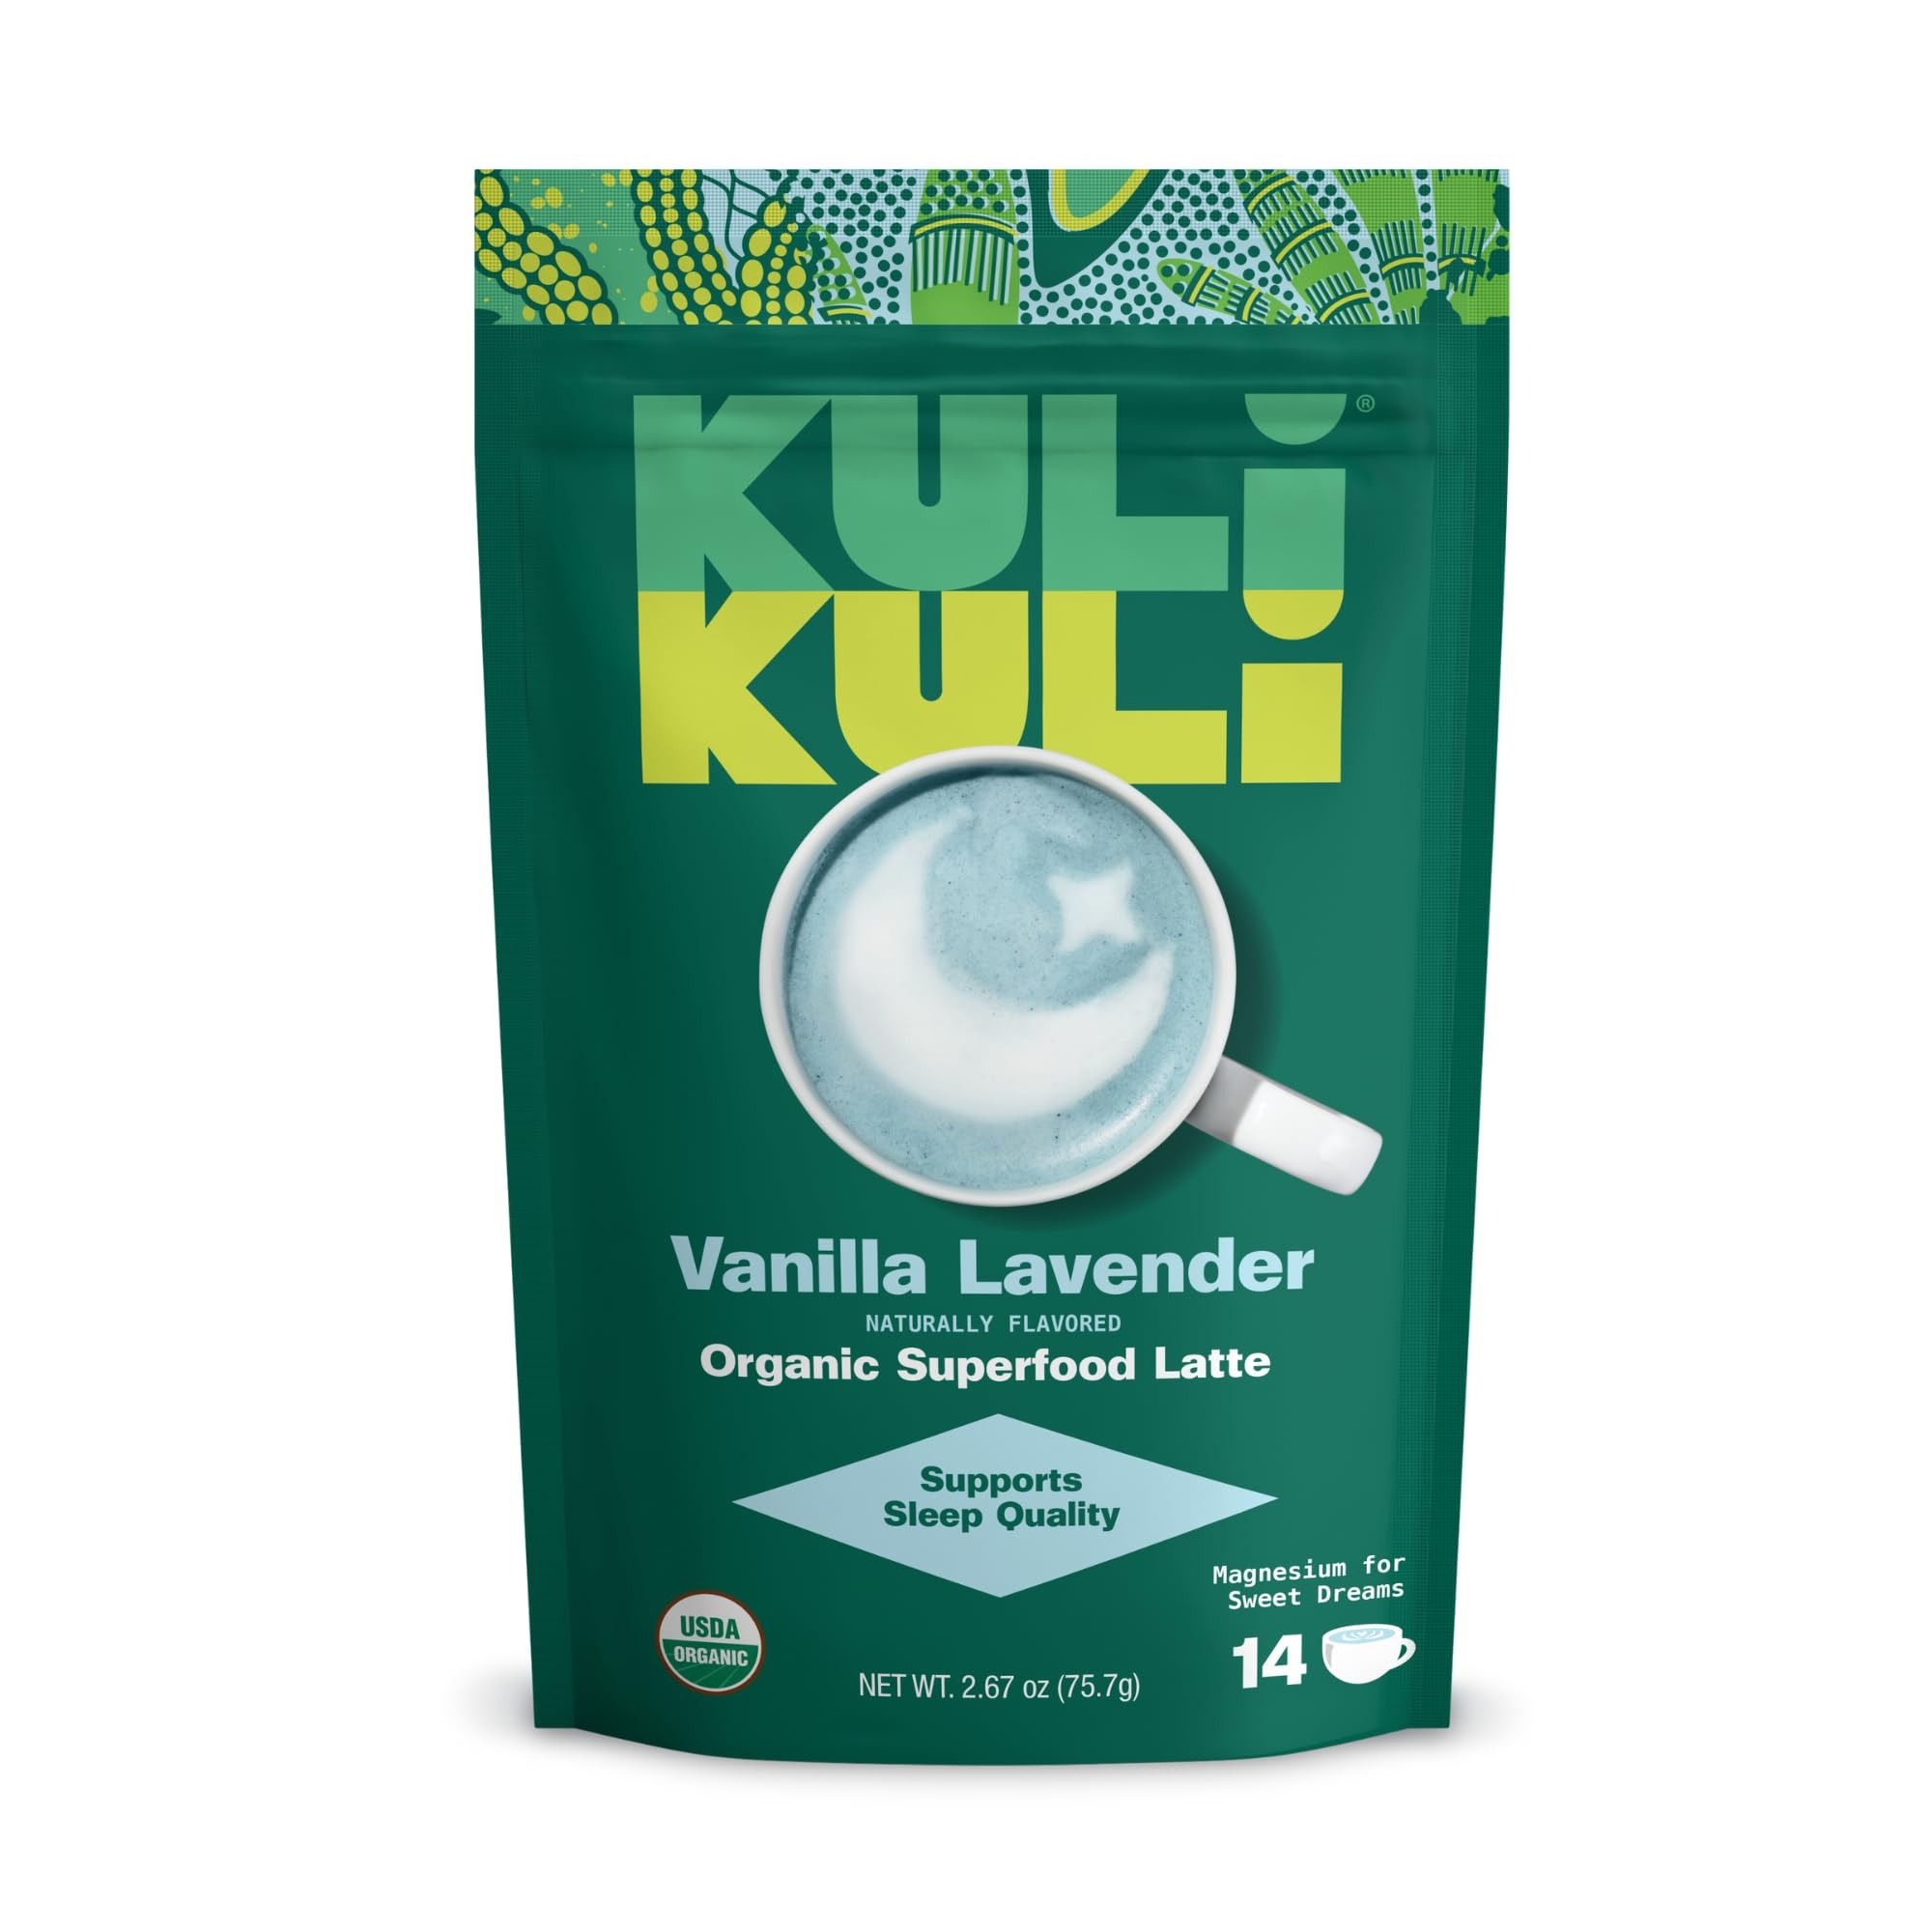
Item Name: Kuli Kuli Vanilla Lavender Superfood Latte - Magnesium - Vegan & Organic Sleep Support with Chamomile, Passionflower, and Lavender - Plant-Based Drink
Bullet Point 1: MAGNESIUM-INFUSED SUPERFOOD LATTE FOR SLEEP SUPPORT - Kuli Kuli's Vanilla Lavender Superfood Latte combines calming chamomile, soothing passionflower, and magnesium to promote relaxation and improve sleep quality naturally.
Bullet Point 2: SOOTHING VANILLA AND LAVENDER FLAVOR - Enjoy a creamy, plant-based latte with a delightful blend of lavender and vanilla flavors. Perfect as a nightcap, this caffeine-free drink helps you unwind with every sip
Bullet Point 3: ENHANCED WITH MAGNESIUM FOR SWEET DREAMS - Each serving is enriched with magnesium to gently relax your body and mind, supporting deep, restful sleep and reducing nighttime restlessness.
Bullet Point 4: EASY TO PREPARE - Enjoy the advantages of plant-based nutrition with this easy-to-prepare, clean blend. Simply mix with 6oz of hot water or milk of your choice. Then froth and add sweetness to taste. Enjoy as part of your nightly ritual to help ease into a peaceful sleep.
Bullet Point 5: ORGANIC AND NON-GMO - Kuli Kuli’s Matcha Vanilla Lavender Superfood Latte Mix is made with the highest quality organic ingredients. Free from artificial flavors, sweeteners, and fillers, this blend is as pure as it is powerful, supporting your health naturally.
Product Description: RELAXING SUPERFOOD LATTE FOR RESTFUL NIGHTS Kuli Kuli’s Vanilla Lavender Superfood Latte is designed to help you unwind and drift off to sleep peacefully. Crafted with chamomile, passionflower, and magnesium, this soothing blend provides natural relaxation and supports sleep quality. With its creamy texture and delicious lavender-vanilla flavor, this latte is the perfect nighttime indulgence. It’s caffeine-free and plant-based, making it suitable for vegans and those seeking a natural way to improve their nightly routine. This superfood latte powder is certified organic and contains no artificial sweeteners or additives, ensuring you enjoy a clean, wholesome drink. Whether you're looking to relax after a long day or establish a calming bedtime ritual, Kuli Kuli’s Vanilla Lavender Superfood Latte is your go-to sleep companion. PRODUCT FEATURES: Vanilla Lavender Superfood Latte Powder 14 Servings per Container Magnesium for Relaxation & Sleep Support Plant-Based, Vegan, and Certified Organic Chamomile and Passionflower for Natural Calm No Artificial Sweeteners or Fillers Delicious Vanilla and Lavender Flavor Easy-to-Prepare Caffeine-Free Latte
Value: 3.0
Unit: Ounce

Price: 15.99